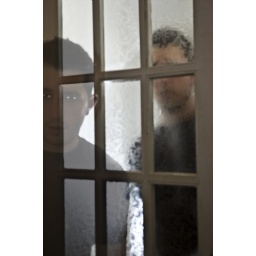
Day 307 - oldest door in the house